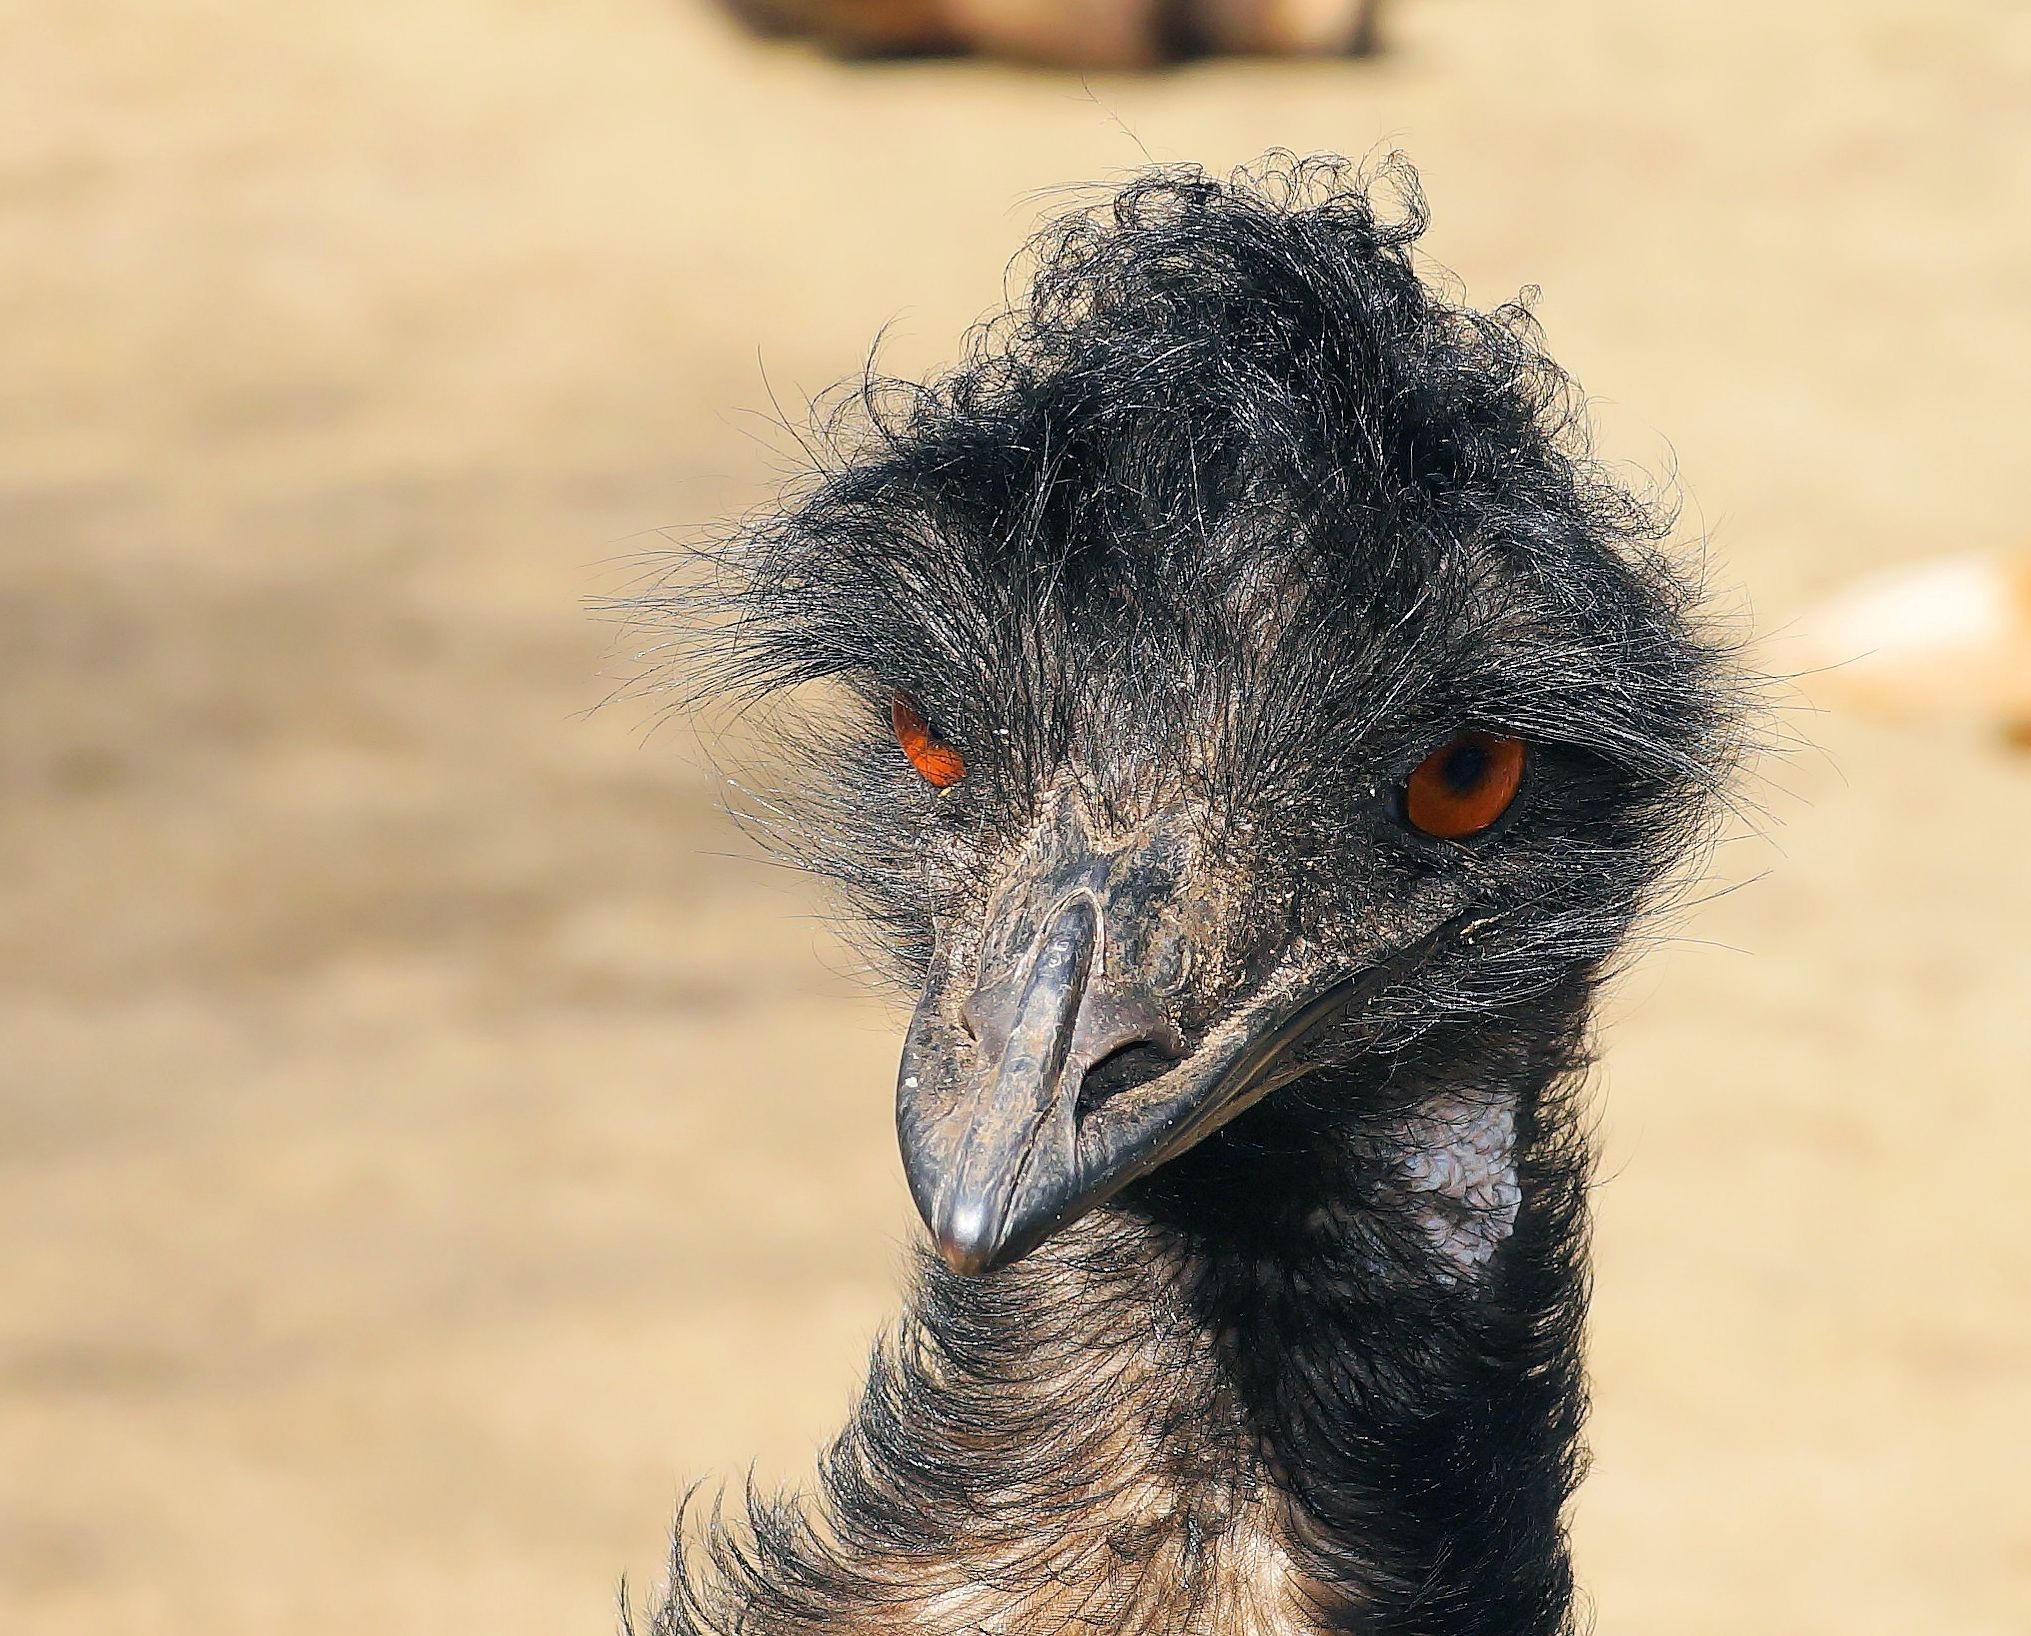
nature, bird, wildlife, portrait, beak, ostrich, close, fauna, close up, australia, face, emu, neck, eye, head, vertebrate, cheeky, bill, ratite, animal world, wildlife photography, flightless bird, bird portrait, large emu, flightless laufvogel